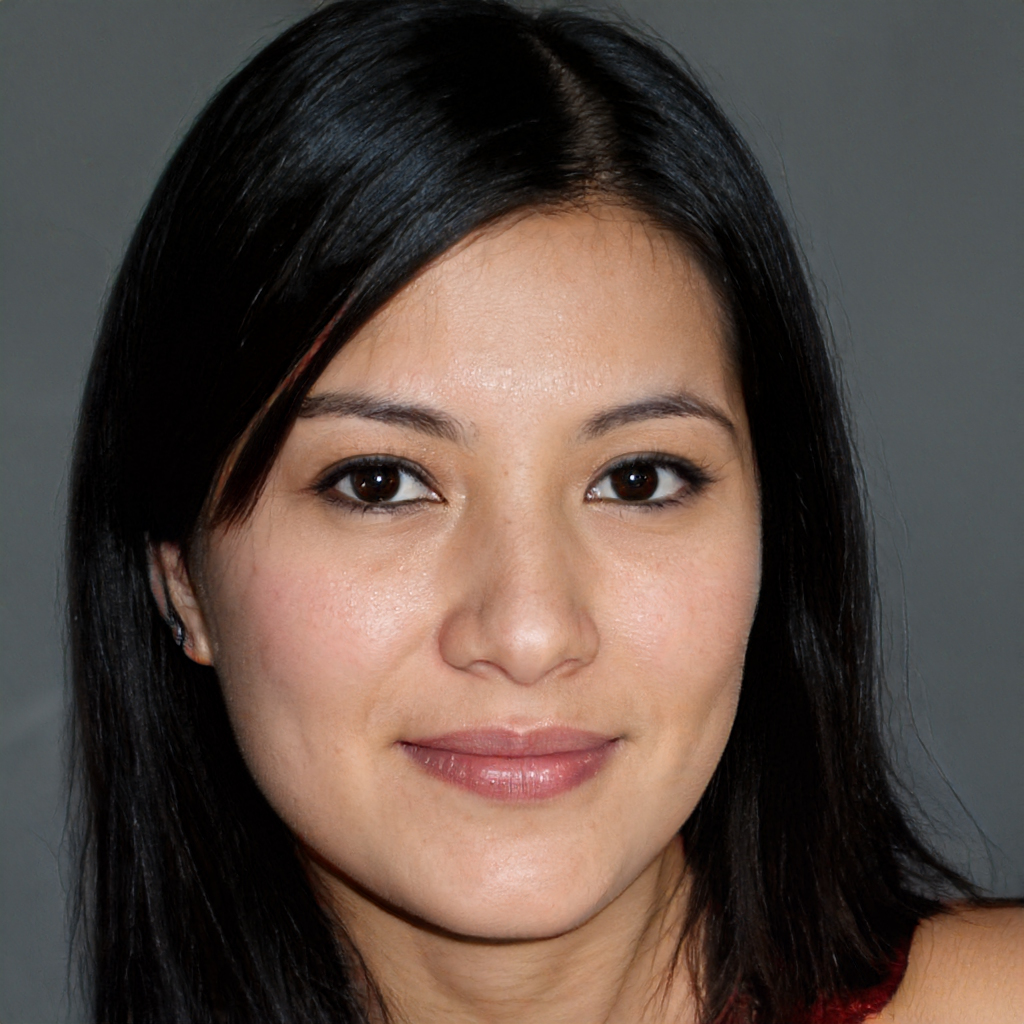
Gender: Female